Pinedjem I

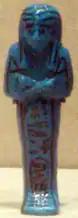
Ushabti of Pinedjem I, from Deir el-Bahari, now in Brooklyn Museum.

He inherited a political and religious base of power at Thebes. Pinedjem strengthened his control over both Middle and Upper Egypt and asserted his kingdom's virtual independence from the Twenty-first Dynasty based at Tanis. He married Duathathor-Henuttawy, a daughter of Ramesses XI, to cement his relations with the other powerful families of the period. Their son, Psusennes I, went on to become Pharaoh at Tanis, thereby removing at a stroke the gap between the two families. In practice, however, the 21st dynasty kings and the Theban high priests were probably never very far apart politically since they respected each other's political autonomy.